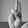
ASL letter: U